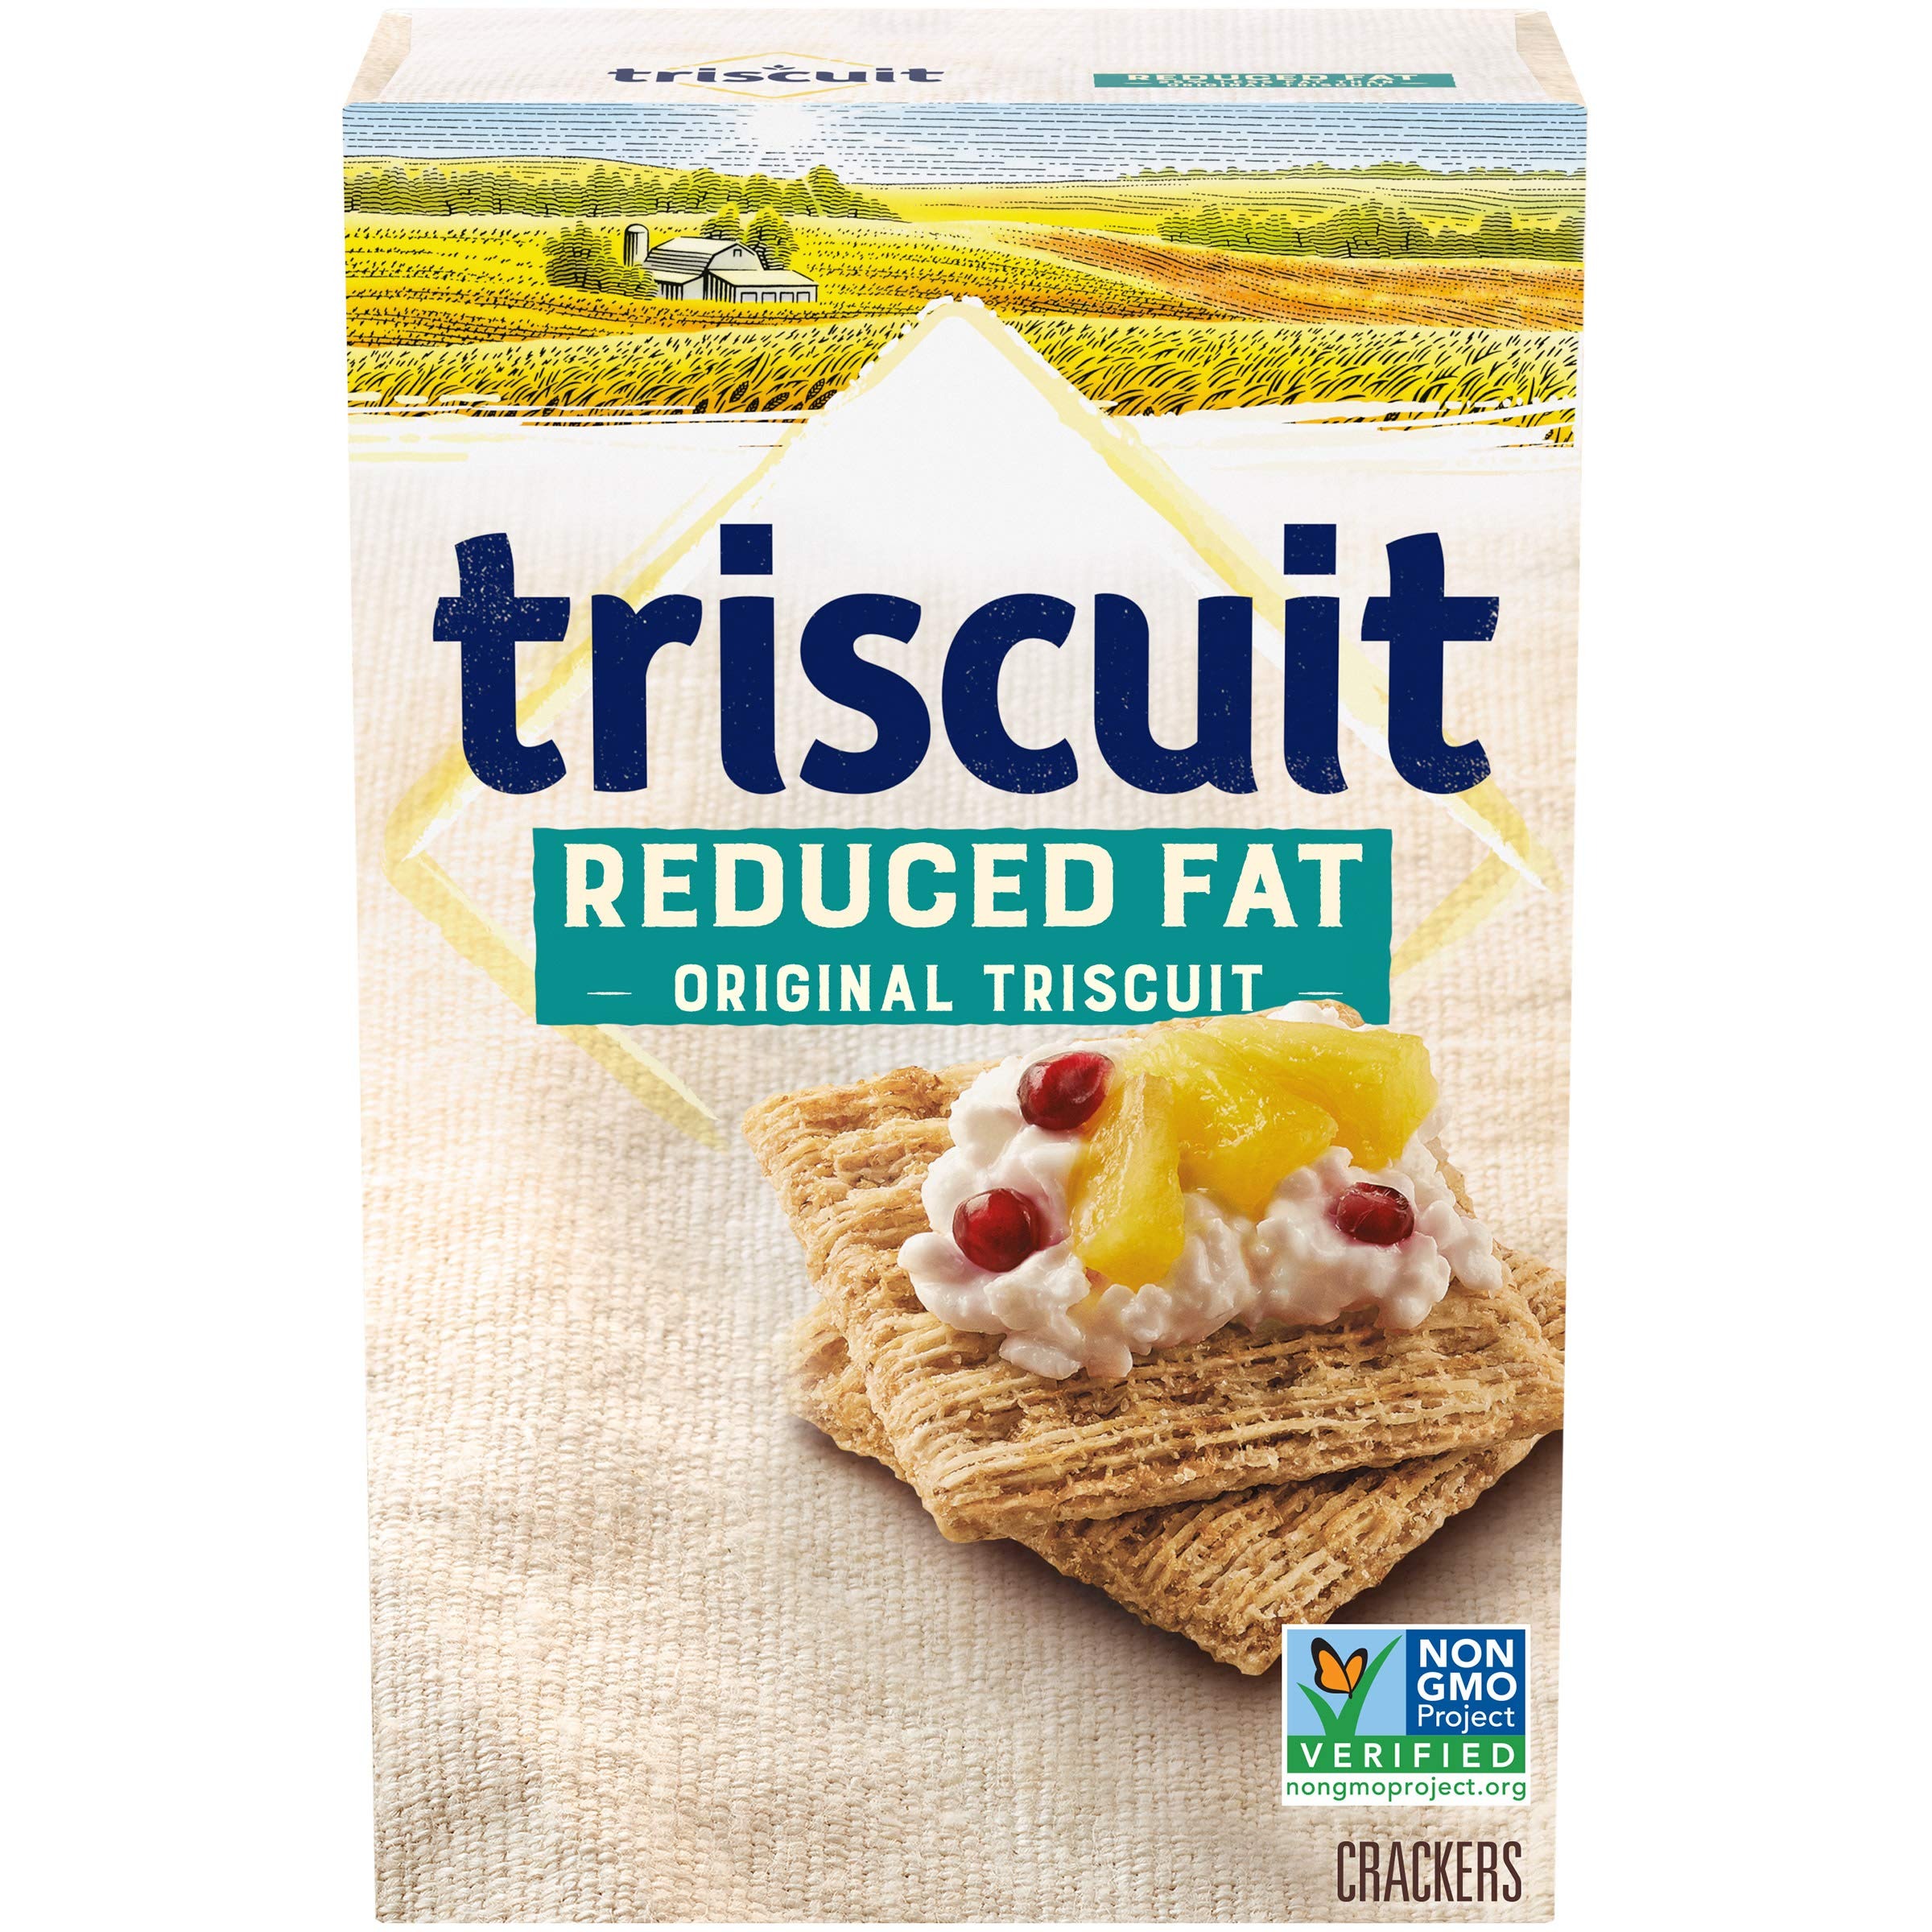
Item Name: Triscuit Whole Grain Wheat Crackers, Reduced Fat, 7.5 Ounce
Bullet Point 1: This package contains one 7.5 oz box of TRISCUIT Reduced Fat Original Flavor Crackers.
Bullet Point 2: Snacking well is deliciously uncomplicated with TRISCUIT, a thoughtfully woven, 100% whole grain wheat cracker that starts with 3 simple, authentic ingredients: whole grain wheat, oil, and salt.
Bullet Point 3: Kosher and Non-GMO Project Verified, TRISCUIT Reduced Fat Original Flavor Crackers are a good source of dietary fiber with only 2.5 grams of fat per serving.
Bullet Point 4: Reduced Fat TRISCUITs are crafted from whole grain wheat that's been sourced from sustainable family farms in northern Michigan for over 100 years.
Bullet Point 5: These baked crackers make for a wholesome and convenient snack on their own. When paired with dip or topped with kitchen staples like cheese, meat, or veggies, they become standout appetizers.
Value: 7.5
Unit: Ounce

Price: 4.25